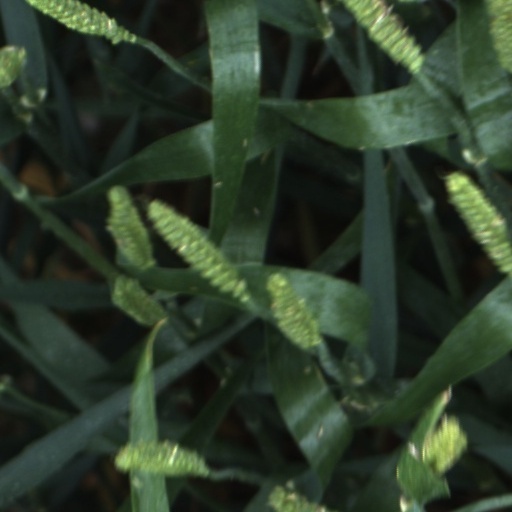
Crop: wheat